CS Gaz Metan Mediaș

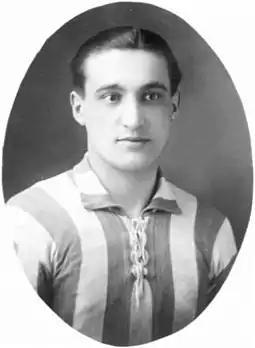
Ștefan Dobay as a player during the 1930s; he coached the club to the 1951 Romanian Cup final.

The club was founded in 1945 as Karres Mediaș, and played in the Romanian Second League (Liga II). It was promoted to Divizia A in 1947, when its name was changed to CSM Mediaș. The team finished in 11th place out of 16 teams. Financial troubles and poor training conditions plagued its second Liga I season (1948–1949). After the second round, disgruntled players complained to the press and the Romanian Football Federation (FRF) about the club's poor training conditions. The FRF allow the Zorile Roșii (Red Dawn) factory to assume ownership of the club, whose name was changed to Zorile Roșii Mediaș. Later that season, the team merged with Vitrometan Mediaș. The second half of the season brought another change in ownership, when it was taken over by Ateliere Gaz Metan and its name was changed to Gaz Metan Mediaș. The team was relegated to Liga II that season. The 1948–49 team was anchored by Kodacek – Sulyak, Szobo – Șerban, Molnar, Rășinaru – Pop, Coman, Guța, Szabo, and Pologea.